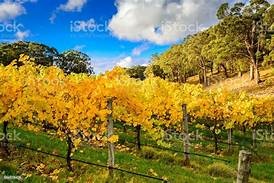
Label: grape